Kevin Correia

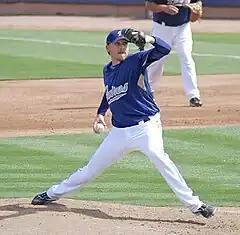
Correia with the San Diego Padres in 2009 spring training

On December 24, 2008, the San Diego Padres signed Correia to a minor league deal. In 2009, he had a slow start, with an ERA above 5.00. Padres pitching coach Darren Balsley began tweaking his delivery. In June, Correia started to lower his ERA. With the pitchers Jake Peavy and Chris Young on the disabled list, he soon became the ace for the Padres. On June 10, Correia only allowed one run through six strong innings against the Dodgers offense. On September 25, 2009, he allowed six hits and struck out seven batters in a complete game shutout versus the Arizona Diamondbacks; the first of his career.